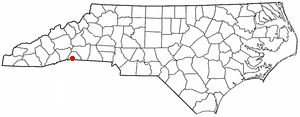
Tryon est une ville de Caroline du Nord, dans le comté de Polk, dans le sud-est des États-Unis. En 2010, elle compte 1 646 habitants.